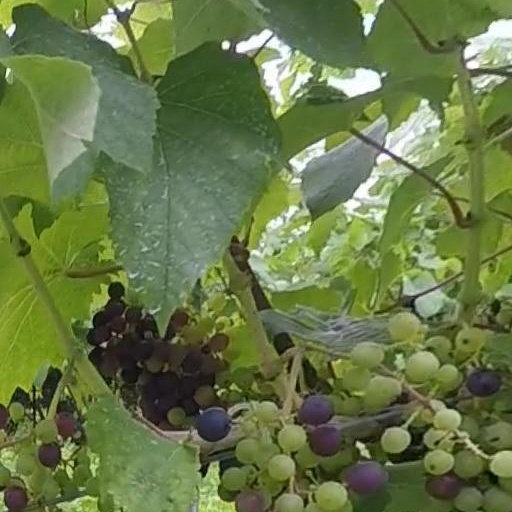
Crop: grape